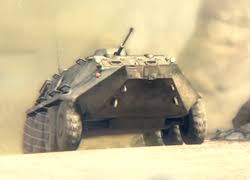
Label: BTR-60